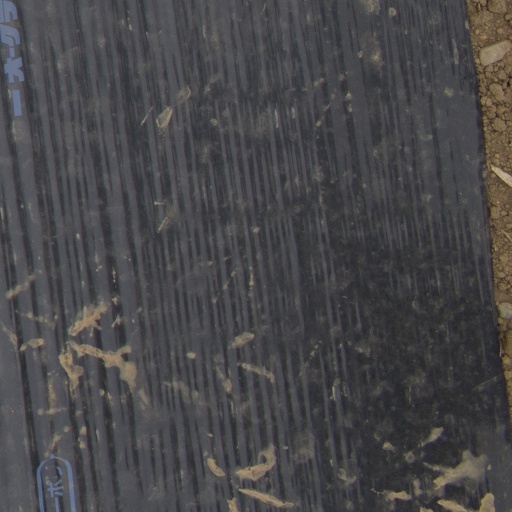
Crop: Jerusalem artichoke